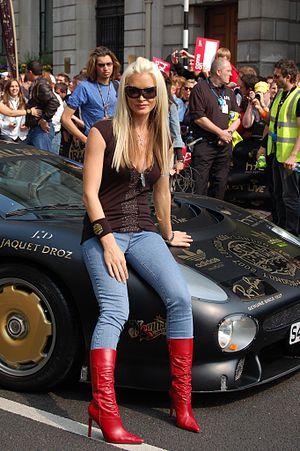
Caprice Bourret, ou aussi appelée sous le nom de Caprice, est une actrice américaine, mannequin, femme d'affaires et personnalité de la télévision, née le 24 octobre 1971 à Whittier, en Californie. Elle dirige sa propre compagnie, By Caprice Lingerie Ltd.